Augusta Arsenal

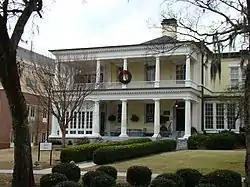
The Stephen Vincent Benét House in 2008.

By summer 1861, the Confederate Chief of Ordnance, Josiah Gorgas, determined to greatly expand the arsenal around the original nucleus. His plans included building a "great arsenal of construction where ammunition, field and siege artillery projectiles and ordnance stores in general [would] be made in large quantities." April 1862 saw the arsenal placed under the command of Lieutenant Colonel George Washington Rains. He was also put in charge of erecting the enormous Confederate Powderworks, which he placed at the 1816 arsenal site. The arsenal produced large quantities of war materiel from 1863 to 1865. The arsenal was under threat in November 1864 during Sherman's March to the Sea, with equipment prepared for evacuation until the Union Army turned toward Savannah. In the end, the arsenal was surrendered back to Federal control when Union troops entered Augusta on May 3, 1865. The Augusta Arsenal is still the home to three Confederate "12-pounder Napoleon" cannons. Two of the cannons are displayed at the front and rear of Payne Hall, which is the original arsenal headquarters building, and a third is displayed outside the original arsenal guardhouse. The arsenal guardhouse was erected in 1866 to guard the entrance to the arsenal. In 2004 it was converted to a small museum that displays dozens of artifacts, photographs, and various items uncovered during archeological excavations of the area. The arsenal military cemetery, adjacent to the Walker Family cemetery, houses the graves of forty-eight soldiers, twelve women, and ten children, along with a few unidentified graves, dating back to 1841.